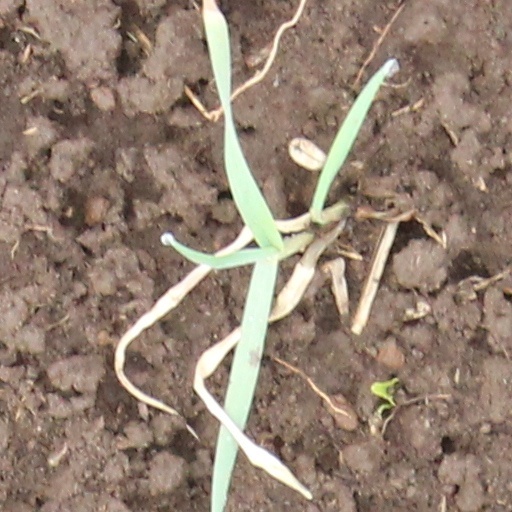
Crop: wheat